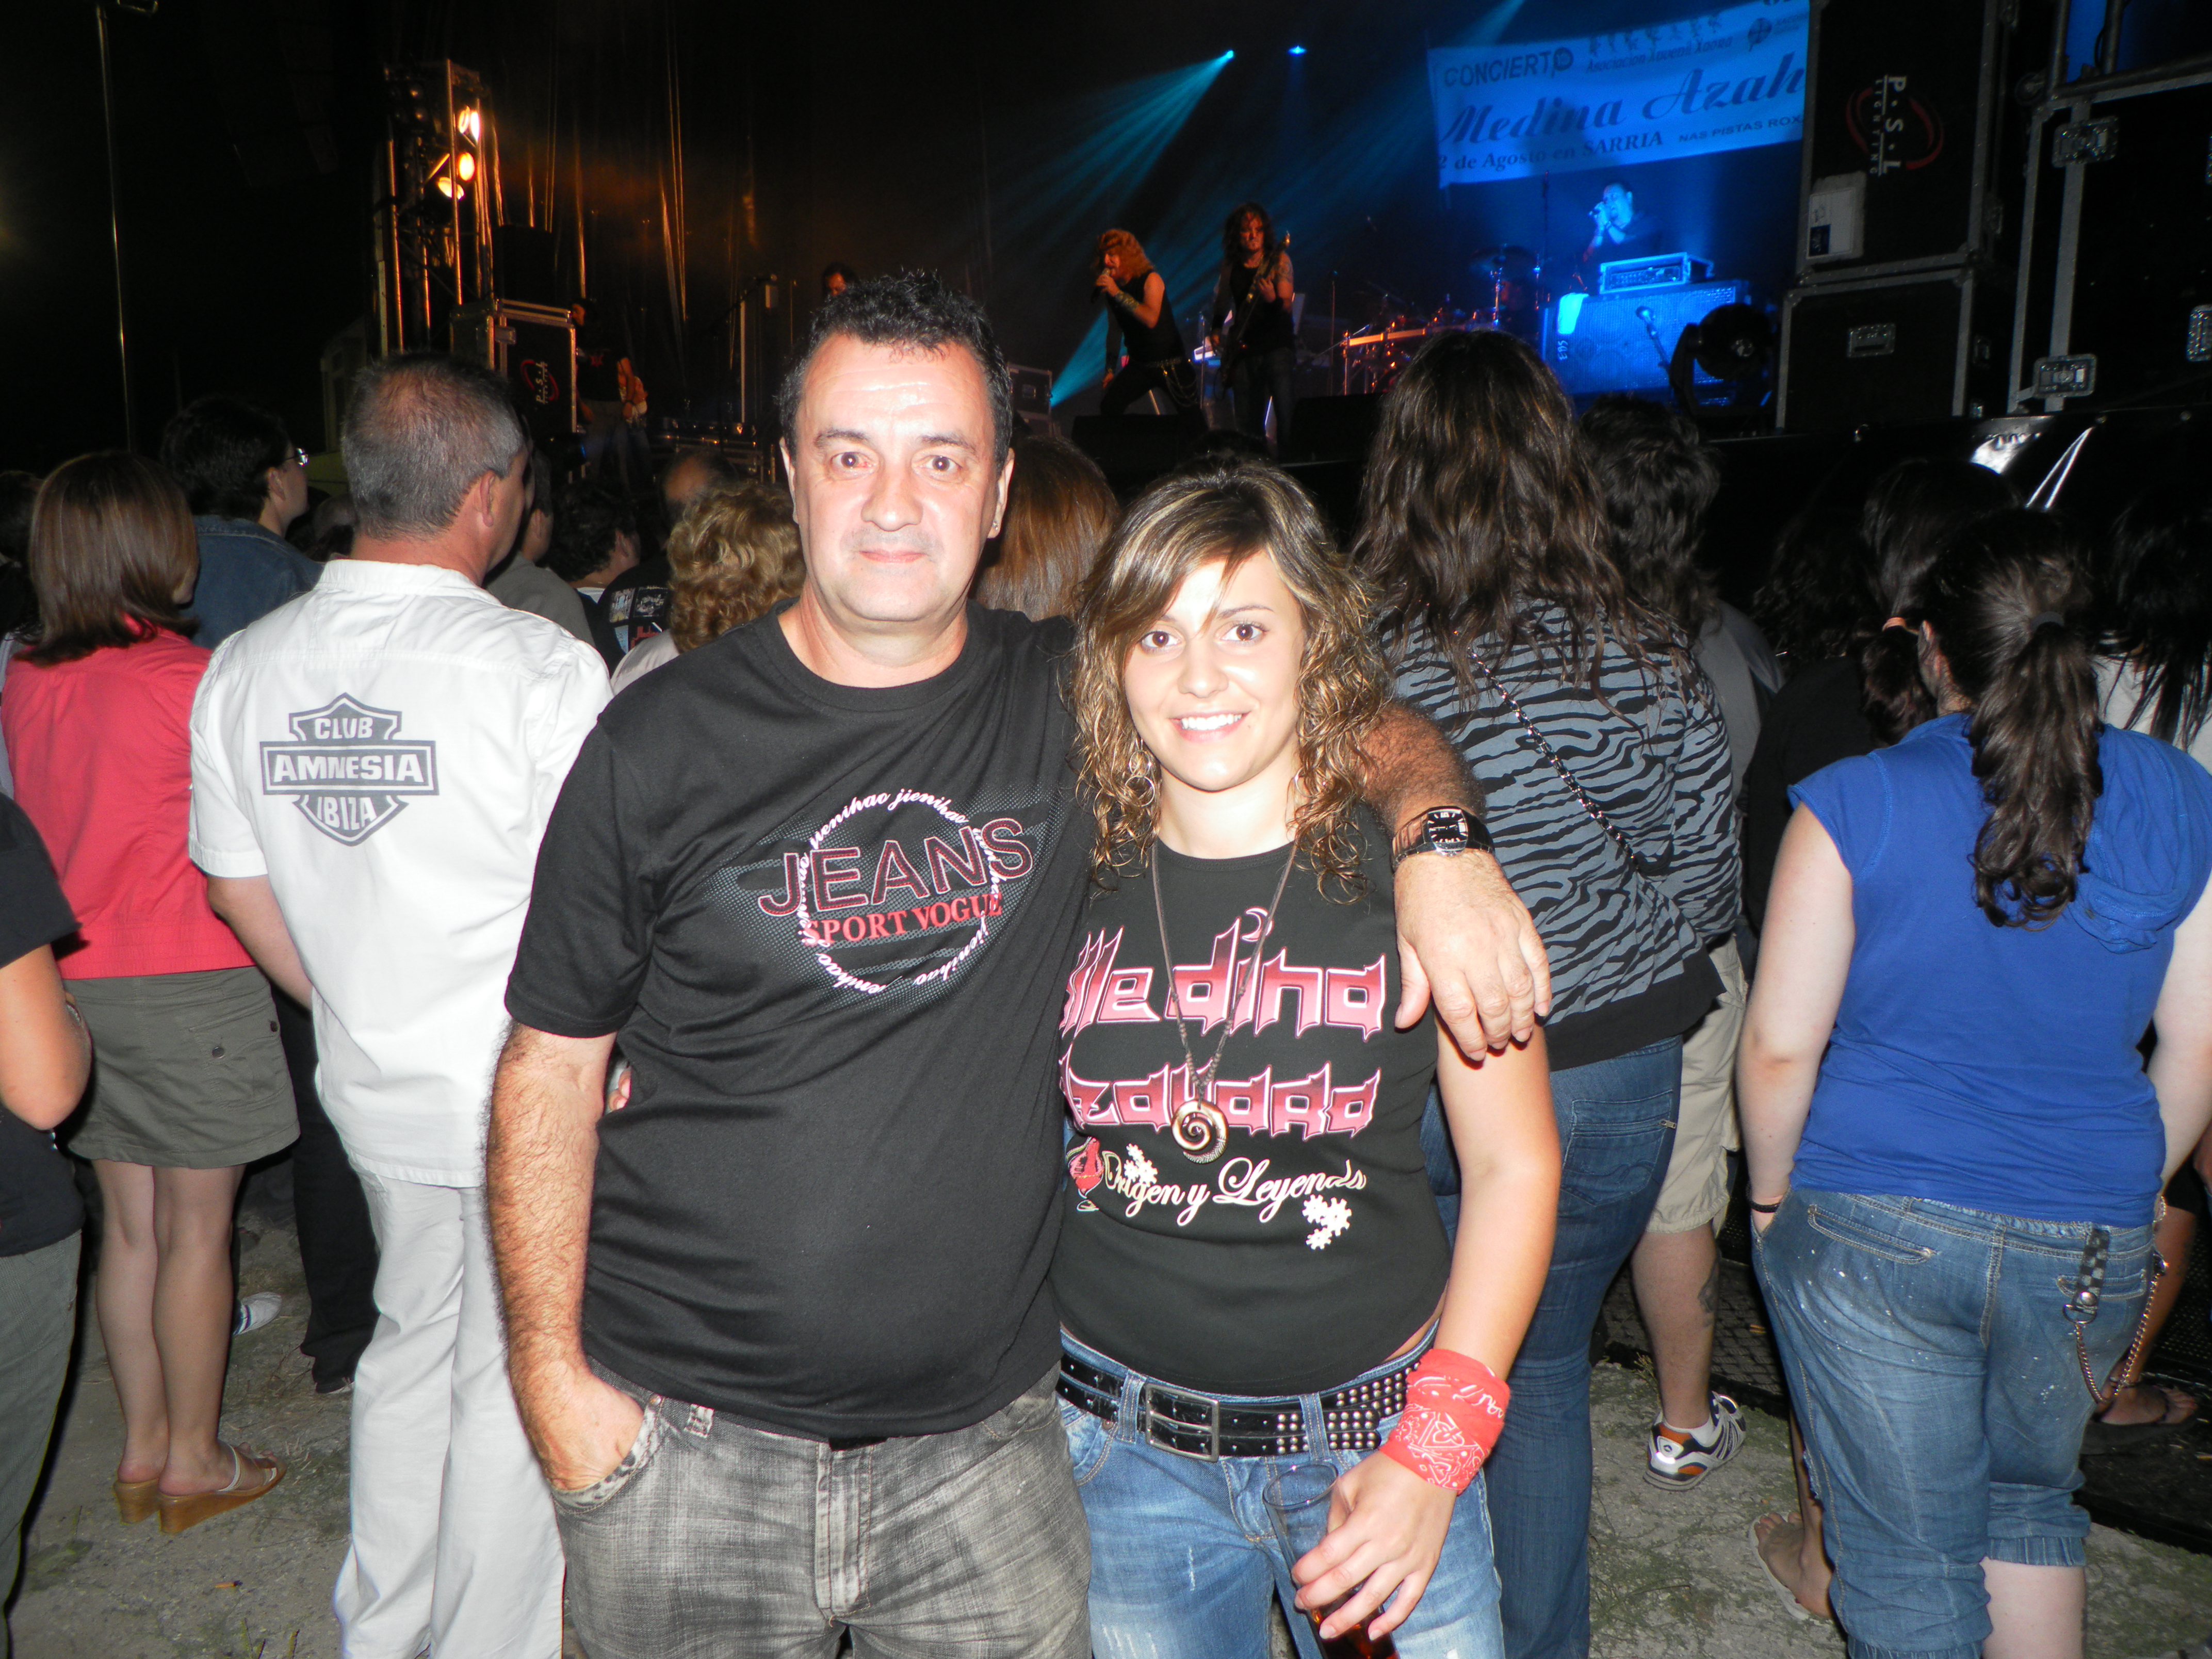
crowd, audience, nightclub, ggl1, social group